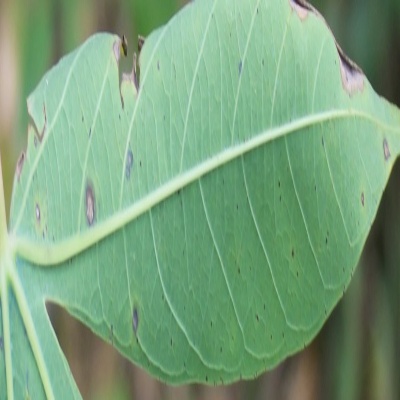
Crop: Cassava
Condition: brown spot